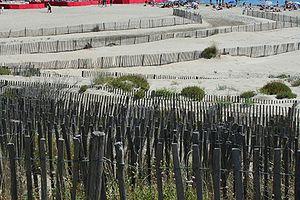
réseau de ganivelles (lutte contre l'érosion éolienne) sur la plage Richelieu au Cap d'Agde
Agde est une commune française située dans le département de l'Hérault, en région Occitanie.